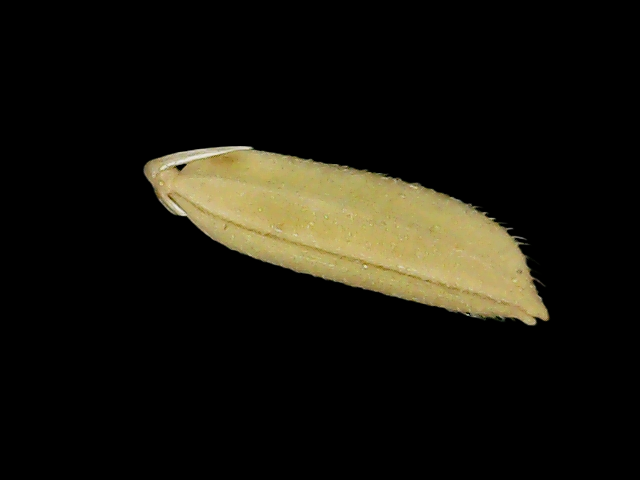
Rice variety: Bd75